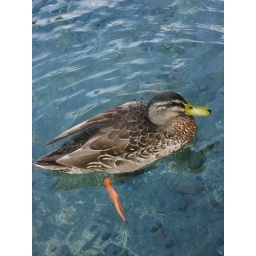
Duck swimming in the clear waters of Lake Taupo